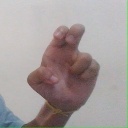
अक्षर: अ